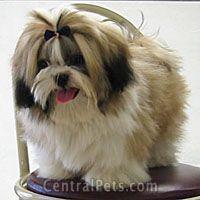
Lhasa